Topsfield Fair

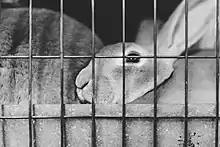
A Rabbit pictured at the Rabbits and Cavies Barn

The exhibition halls are central to the design of the fair. The halls are a way for local farmers and residents to show off their animals and produce. There are also several arts and crafts barns where local professional and armature artist and photographers can display pieces for both competition and sale. Exhibitions include: